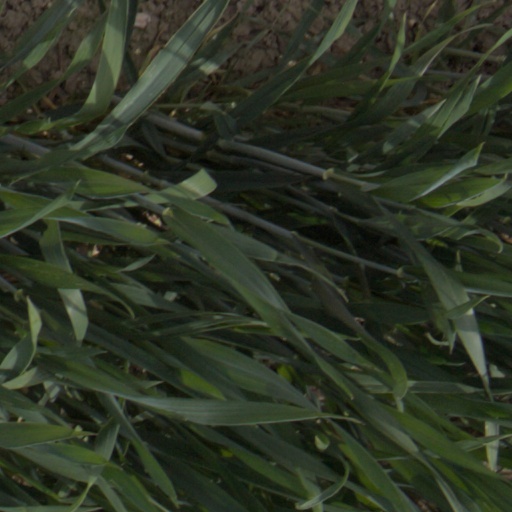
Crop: wheat